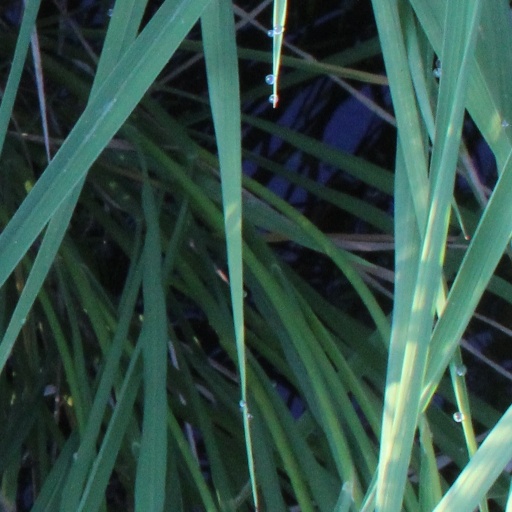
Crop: rice